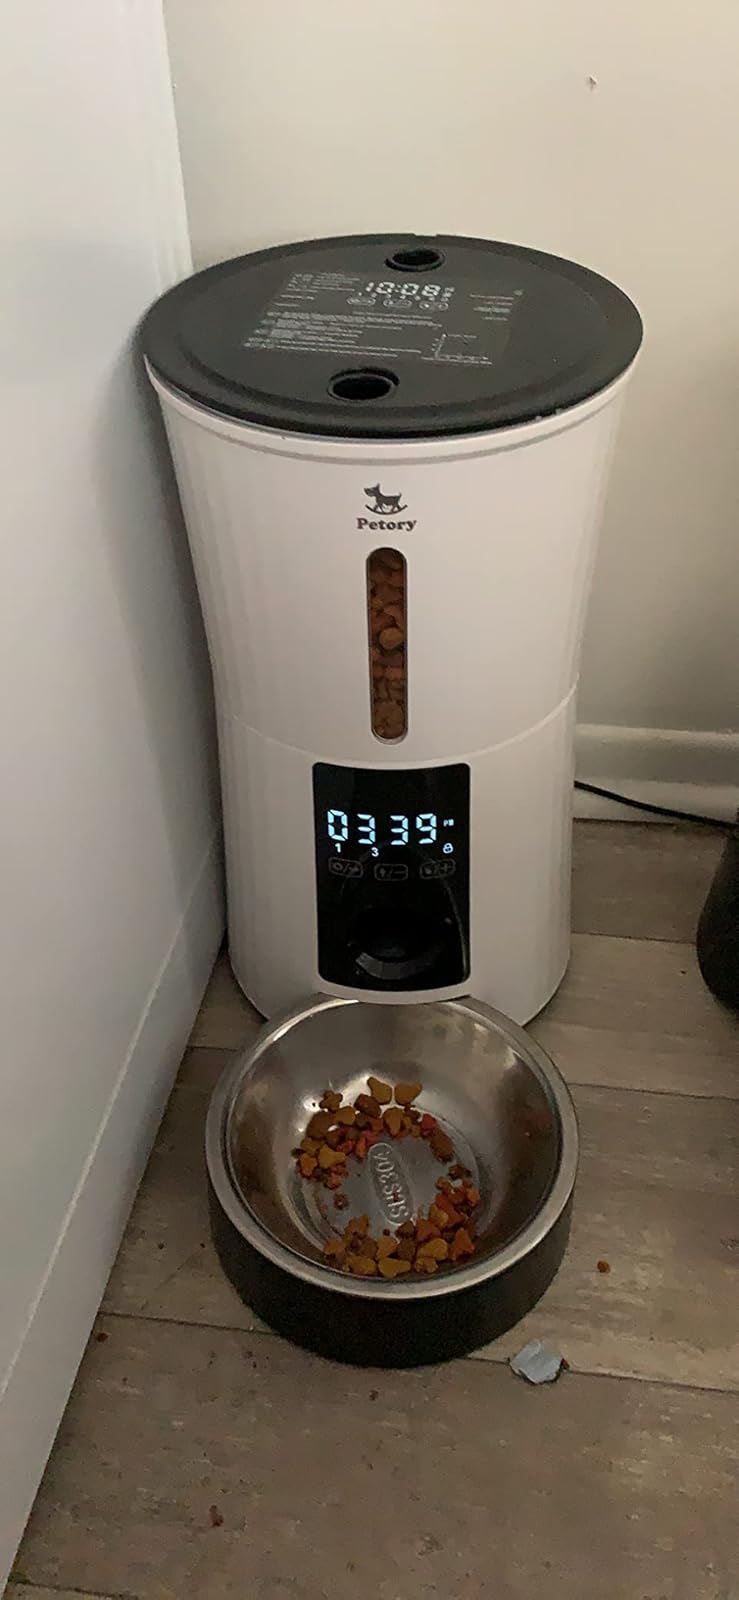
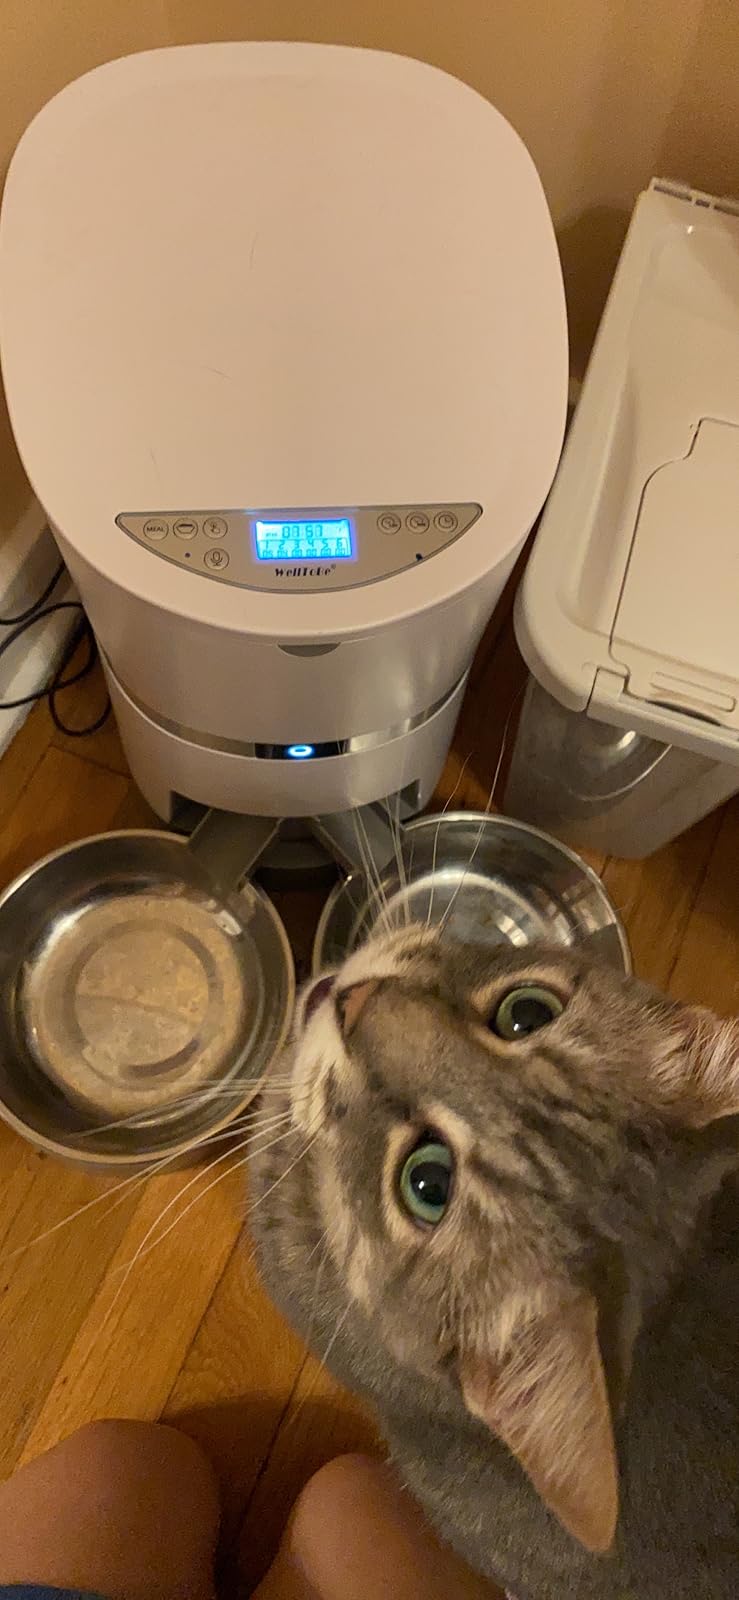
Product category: items_feeder
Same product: no